Munich

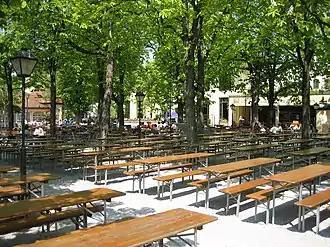
The Nockherberg beer garden

In 1923 Gustav von Kahr was appointed Bavarian prime minister and immediately planned for the expulsion of all Jews who did not hold German citizenship. Chief of Police Ernst Pöhner and Wilhelm Frick openly indulged in antisemitism, while Bavarian judges praised people on the political right as patriotic for their crimes and handed down mild sentences. In 1923, Adolf Hitler and his supporters, who were concentrated in Munich, staged the Beer Hall Putsch, an attempt to overthrow the Weimar Republic and seize power. The revolt failed, resulting in Hitler's arrest and the temporary crippling of the Nazi Party (NSDAP).